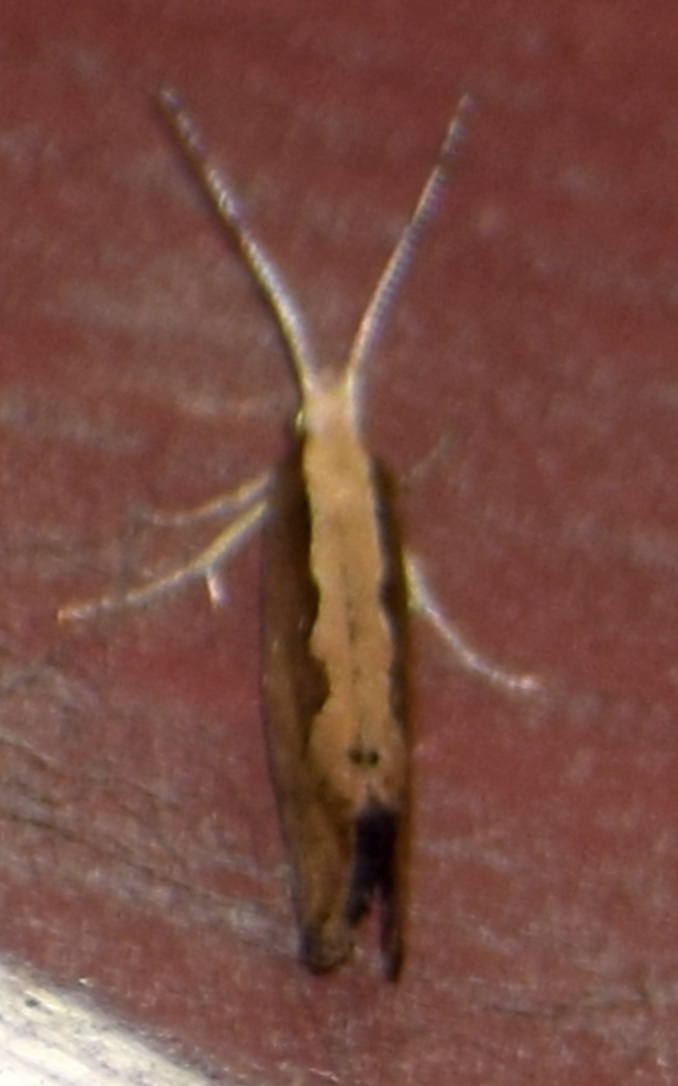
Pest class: diamondback_moth